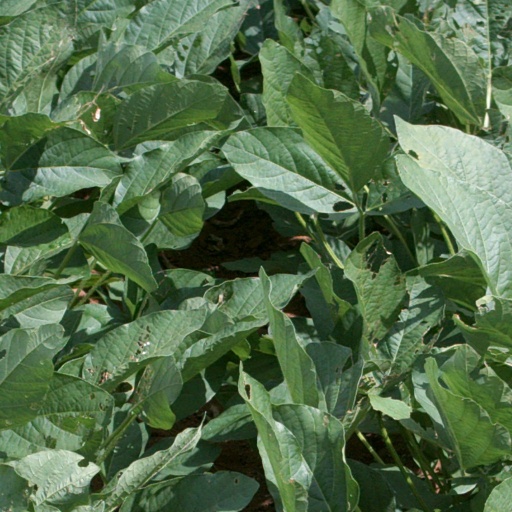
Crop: soybean